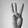
ASL letter: W